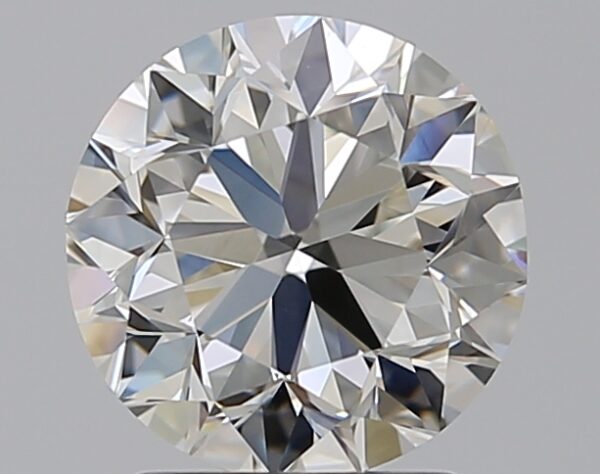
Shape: round
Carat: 2
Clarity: VVS1
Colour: I
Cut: VG
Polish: EX
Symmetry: VG
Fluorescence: F
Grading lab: GIA
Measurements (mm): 7.75 x 7.84 x 5.06